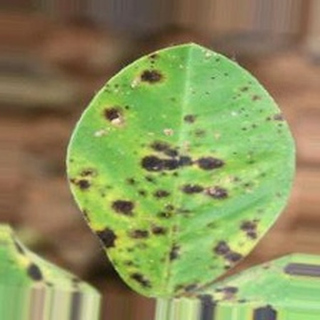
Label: groundnut_late_leaf_spot